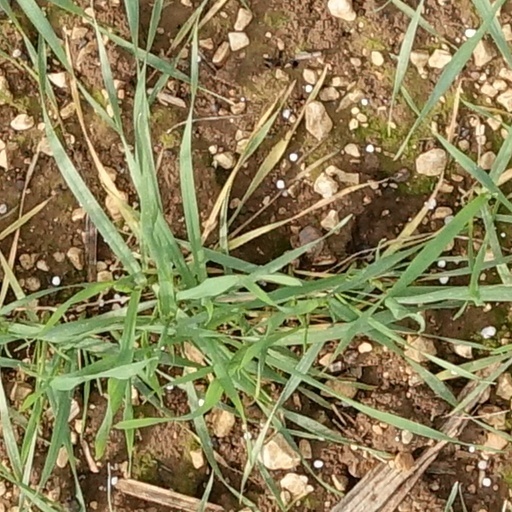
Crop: wheat